Glamour of the Kill

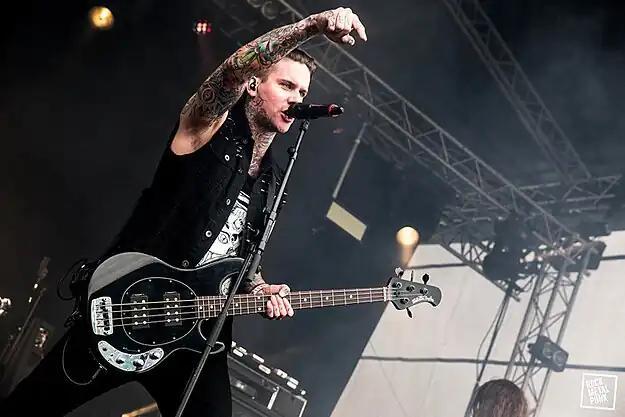
Lead singer Davey Richmond performing at Breakout Festival, 2014

The band opened for We Came as Romans and Alesana along with Iwrestledabearonce across Europe and the UK in Jan/Feb. They then joined a European tour with Yashin and Dear Superstar across Europe in March/April. They were then added as the local support for the Newcastle date of the 2012 Jägermeister Music Tour, supporting Skindred, Therapy? and Black Spiders. The event was performed at the O2 Academy in Newcastle upon Tyne on Thursday 12 April 2012. Shortly after the band signed to eOne Entertainment Music worldwide. October/November saw the band fly out for their first tour of the US on the Inked Music Tour along with Alesana, In Fear and Faith, Vampires Everywhere! and This or the Apocalypse. Nov/Dec Band enter the studio to work on their second full-length album with producer Joey Sturgis and engineer Nick Scott.